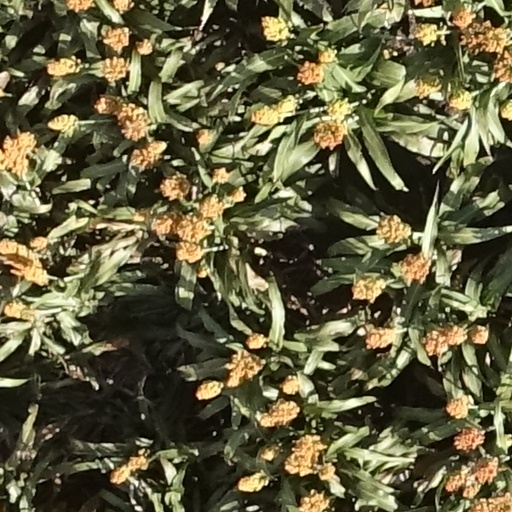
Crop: sorghum